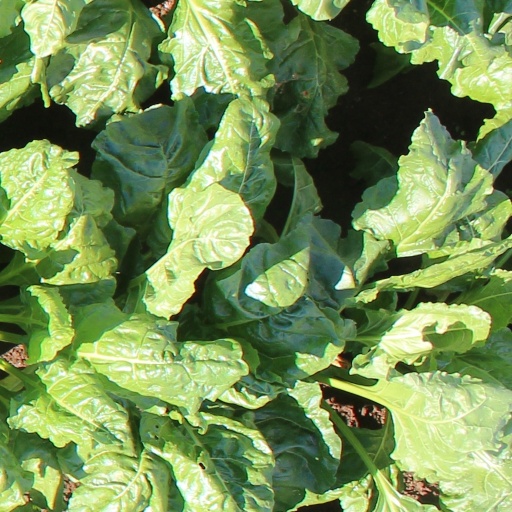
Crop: sugar beet